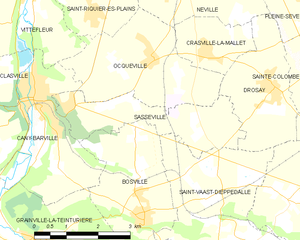
Carte des communes françaises Sasseville